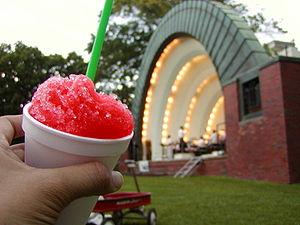
Le granizado est une boisson d'origine espagnole et une spécialité andalouse rafraîchissante, à base de citron, d'eau, de glace pilée et de sucre, souvent vendue par des vendeurs ambulants. Les granizados sont très prisés en Amérique du Sud. Il existe des variantes avec de la glace pilée recouverte de sirop.